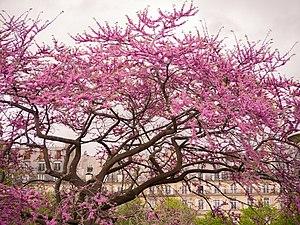
Printemps à Paris. Arbre de Judée (Cercis siliquastrum L.) au mois d'avril, Jardin des Tuileries, Paris, France.
L'Arbre de Judée ou Gainier silicastre est une espèce d'arbres de la famille des Fabaceae, sous-famille des Caesalpinioideae et du genre Cercis. Son feuillage est caduc et il est originaire du sud de l'Europe et de l'ouest de l'Asie.